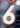
Number: 6